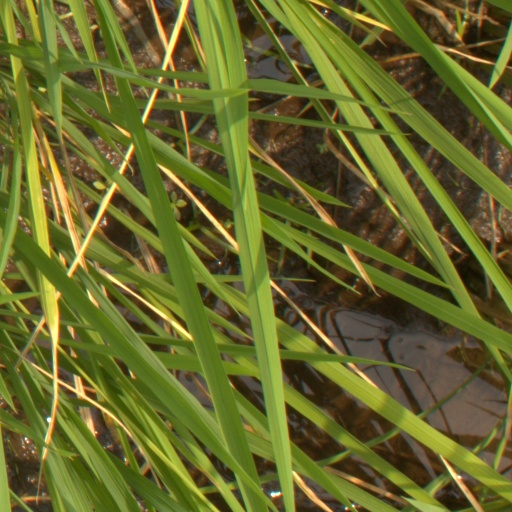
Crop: rice